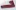
Number: 7